Romanticism in evolution theory

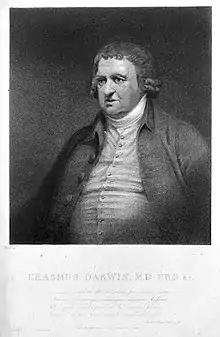
Erasmus Darwin (by Joseph Wright, James Rawlinson and William Coffee)

Johann Wolfgang von Goethe (28 August 1749 – 22 March 1832) was a German Romantic poet, playwright, novelist, scientist, artist, and statesman whose works contributed significantly to natural history.